Native Americans in vaudeville

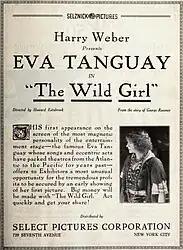

During this period, American Indian boarding schools were also prevalent. These schools were another attempt by the U.S. government to assimilate Native Americans into a Eurocentric, Christian lifestyle. Students were punished for speaking their native languages, forced to cut their hair, and made to abandon traditional clothing. They were taught Christianity and instructed to reject their own religions and cultures, which were often portrayed as inferior to white culture. Some of these students ran away to join vaudeville or became performers after graduating. By joining vaudeville, they could embrace their culture and traditions once again, free from the punishment they had endured at the boarding schools. Many students from the Carlisle Indian School reported in surveys that they went on to become vaudeville performers.